Leland Devore

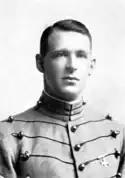
At West Point in 1913

Devore grew up in Wheeling, West Virginia, and was the son of James Harvey Devore, a prominent West Virginia broker. He graduated from Wheeling High School and enrolled at the United States Military Academy at West Point, New York. Devore, who was 6 feet, 4 inches tall, and weighed 225 pounds, played at the tackle position for Army's football team while attending West Point. In 1911, Devore was selected as a first-team All-American, then selected as the captain of the 1912 Army Cadets football team. Devore was also the heavyweight boxing champion at the academy, the silver medalist in heavyweight wrestling, and lettered in both baseball and basketball.